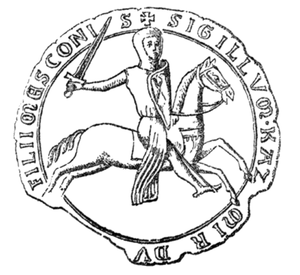
Casimir Iᵉʳ d’Opole de la dynastie des Piasts, est né en 1178 ou 1179, et mort le 13 mai 1230. Il est le fils de Mieszko Ier Jambes Mêlées et de Ludmiła de Bohême.